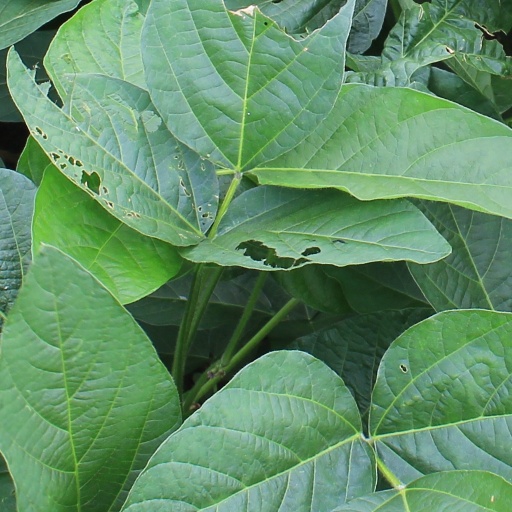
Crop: soybean